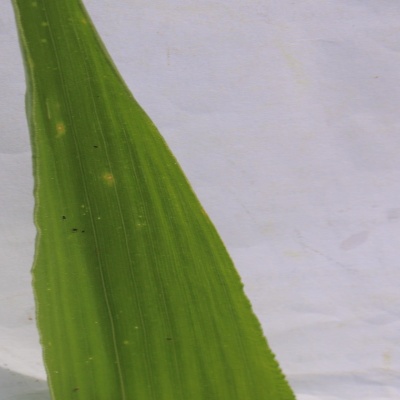
Crop: Maize
Condition: leaf spot